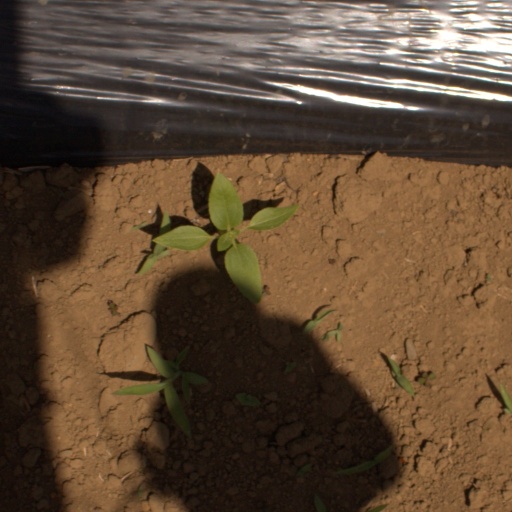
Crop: Jerusalem artichoke